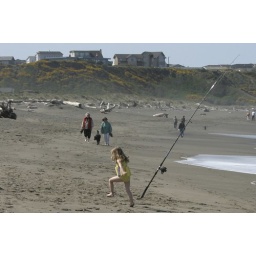
Happy girl skipping by her father's sea fishing pole